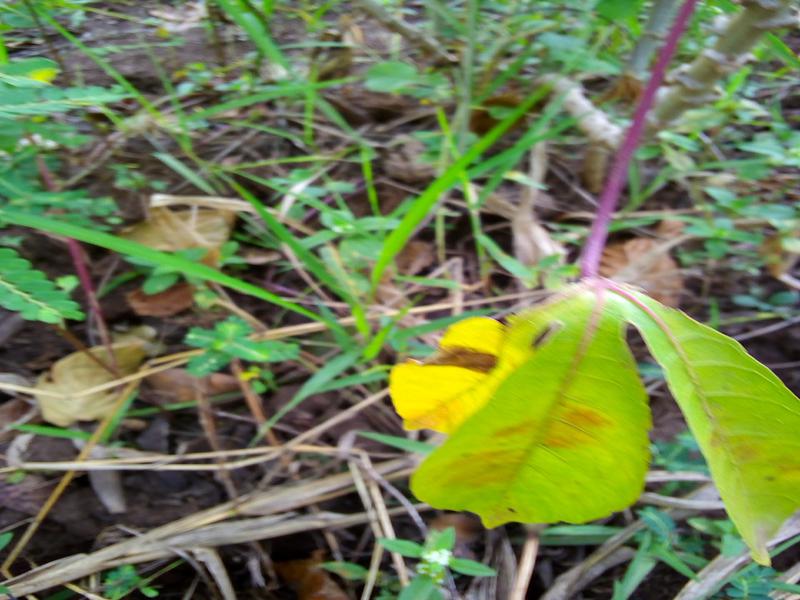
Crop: cassava
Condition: bacterial_blight